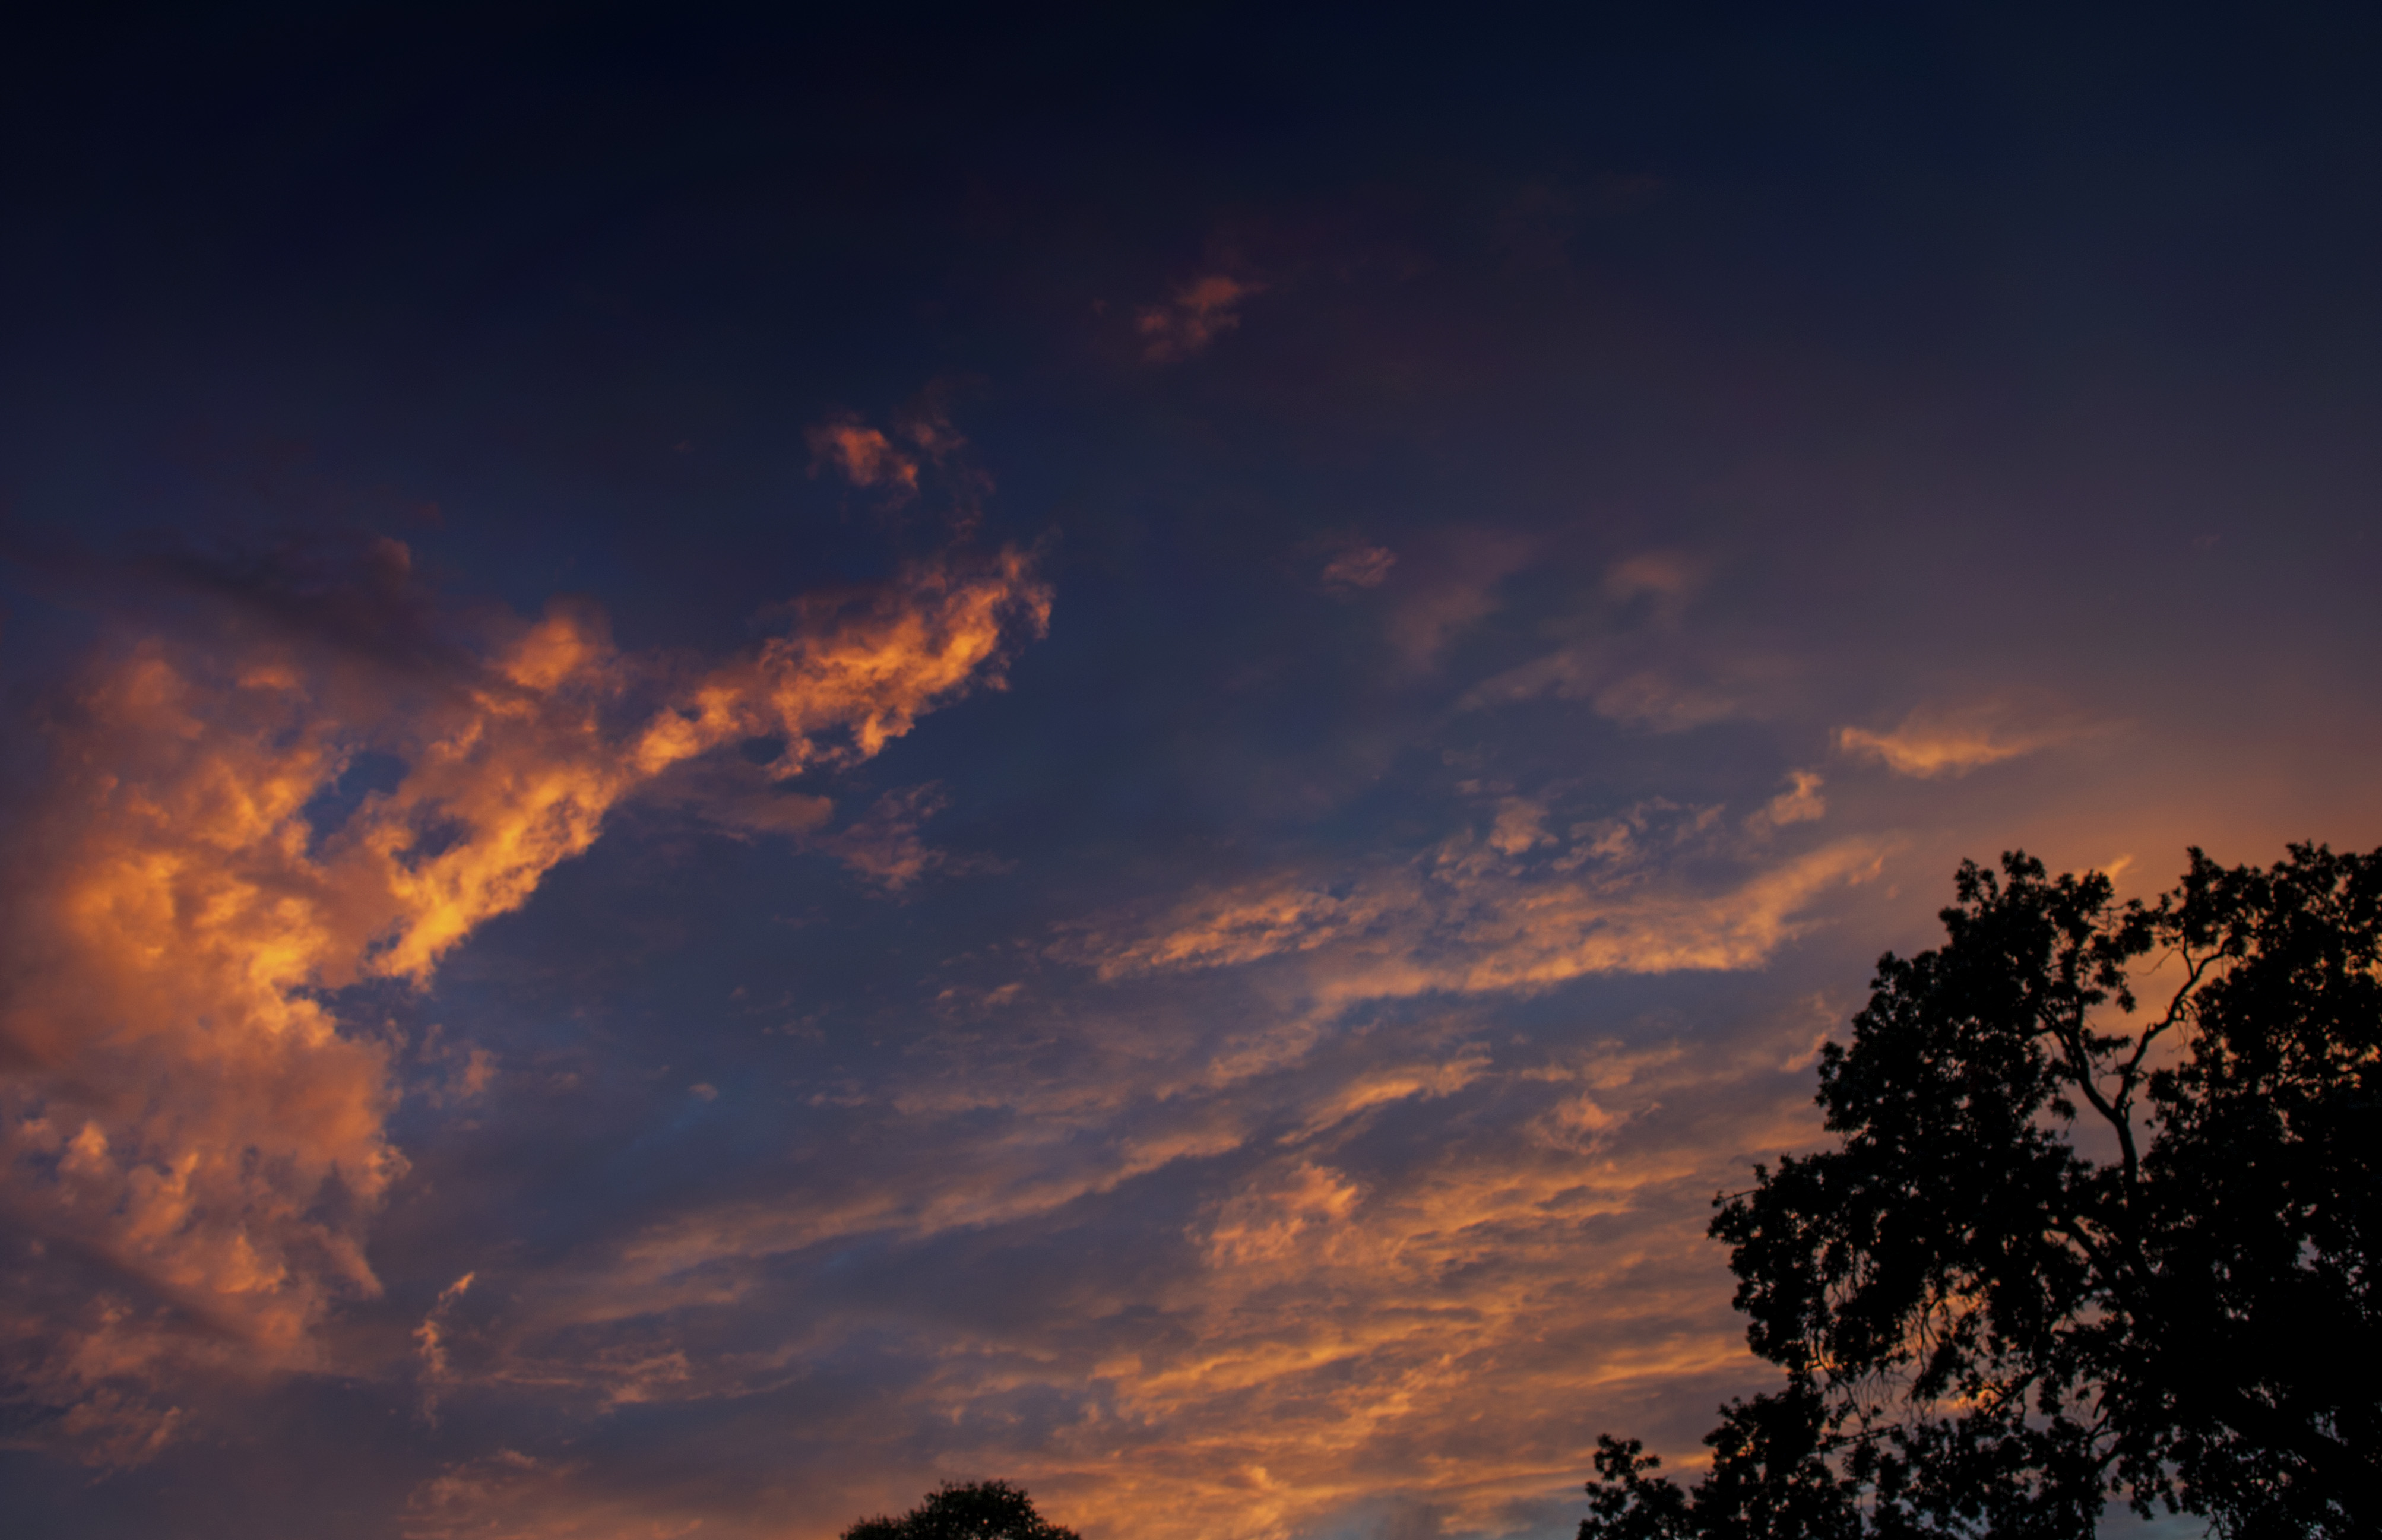
horizon, cloud, sky, sun, sunrise, sunset, sunlight, morning, dawn, atmosphere, dusk, evening, cumulus, 365, 3652015imstillstanding, afterglow, meteorological phenomenon, red sky at morning